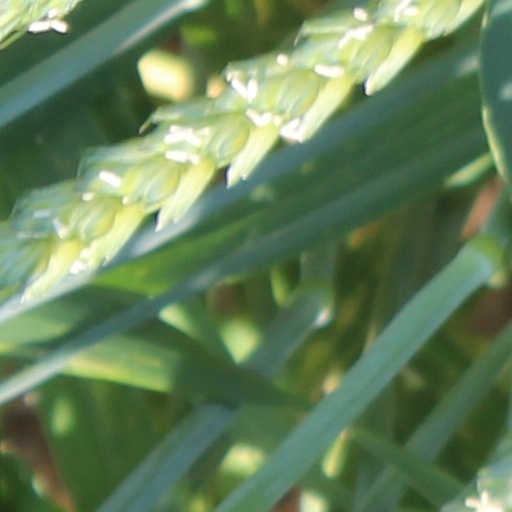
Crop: wheat